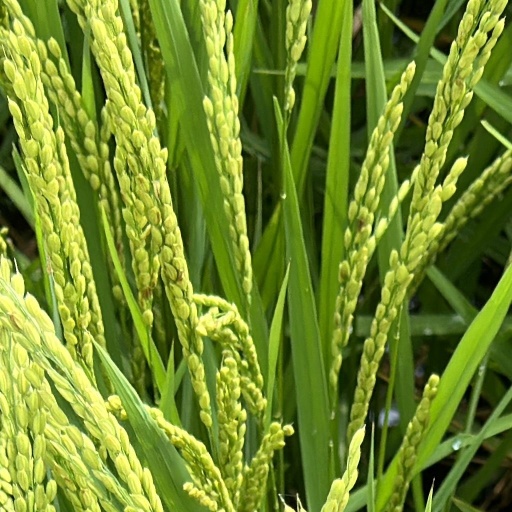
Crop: rice